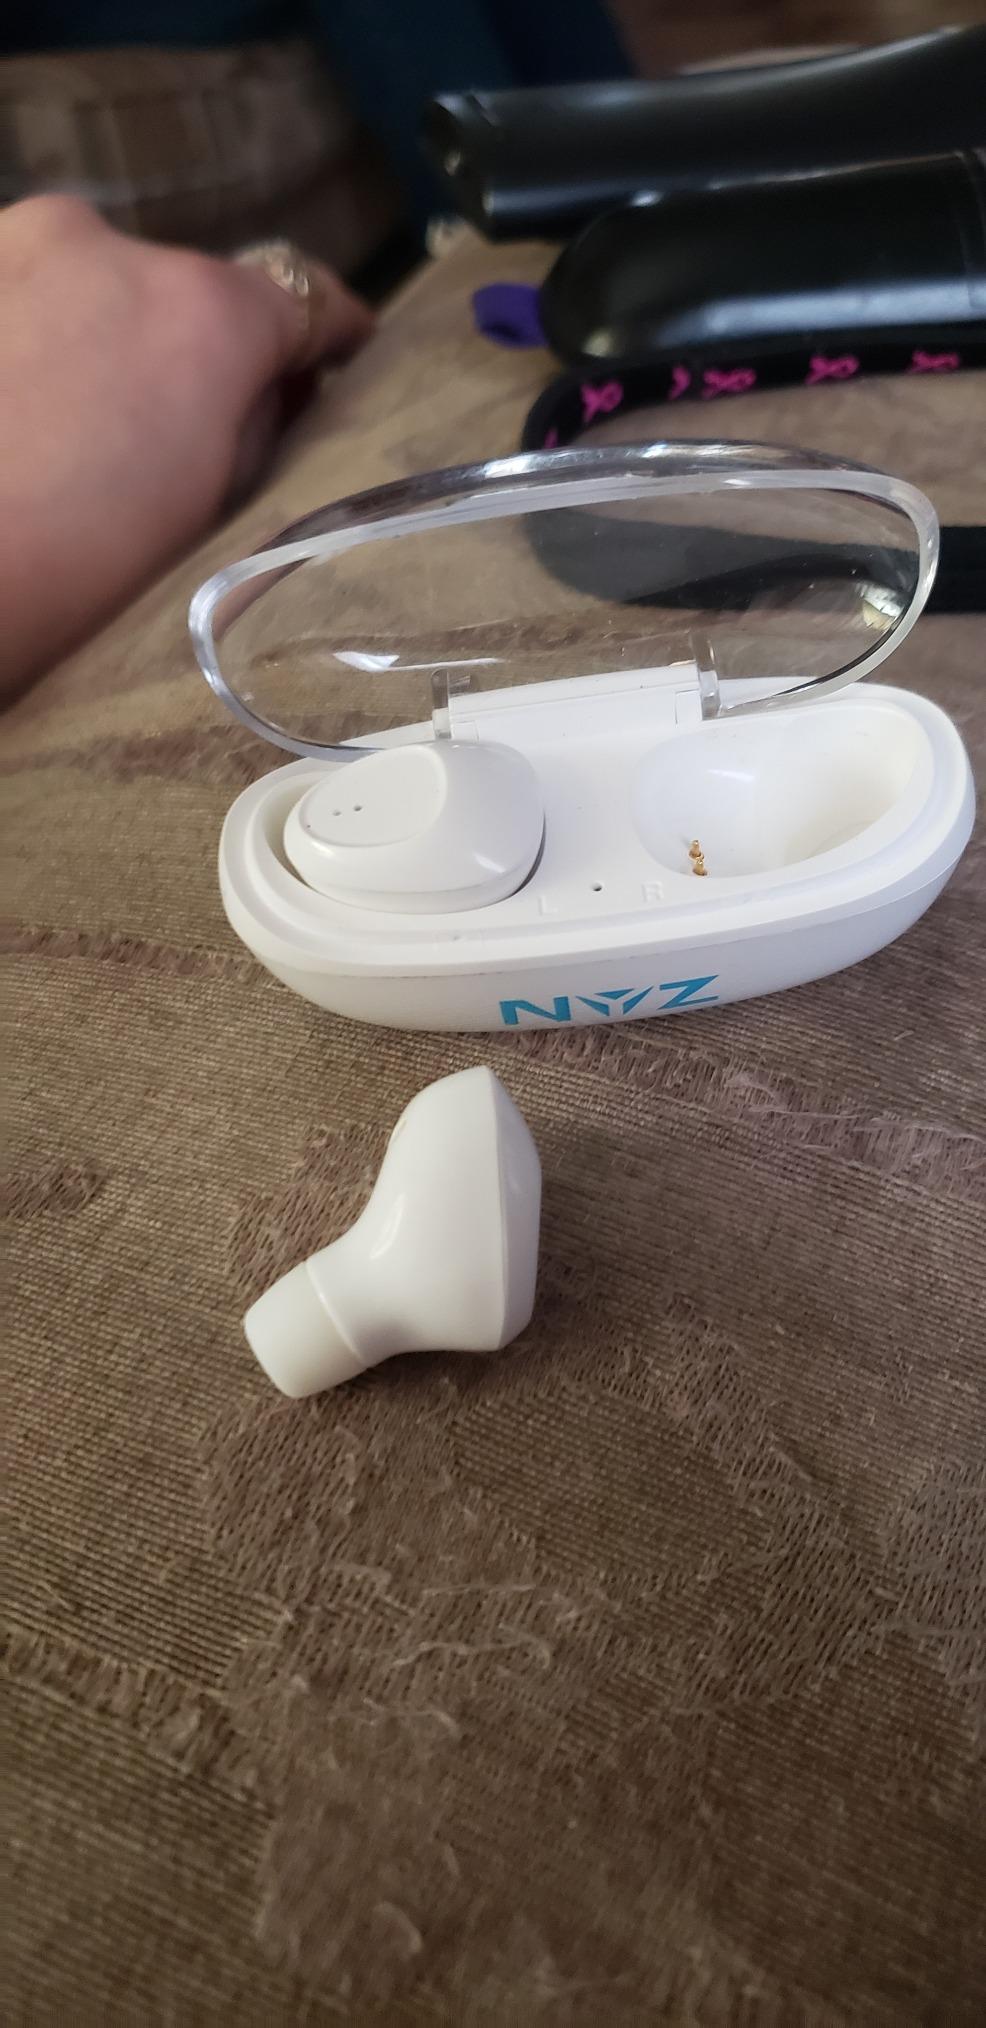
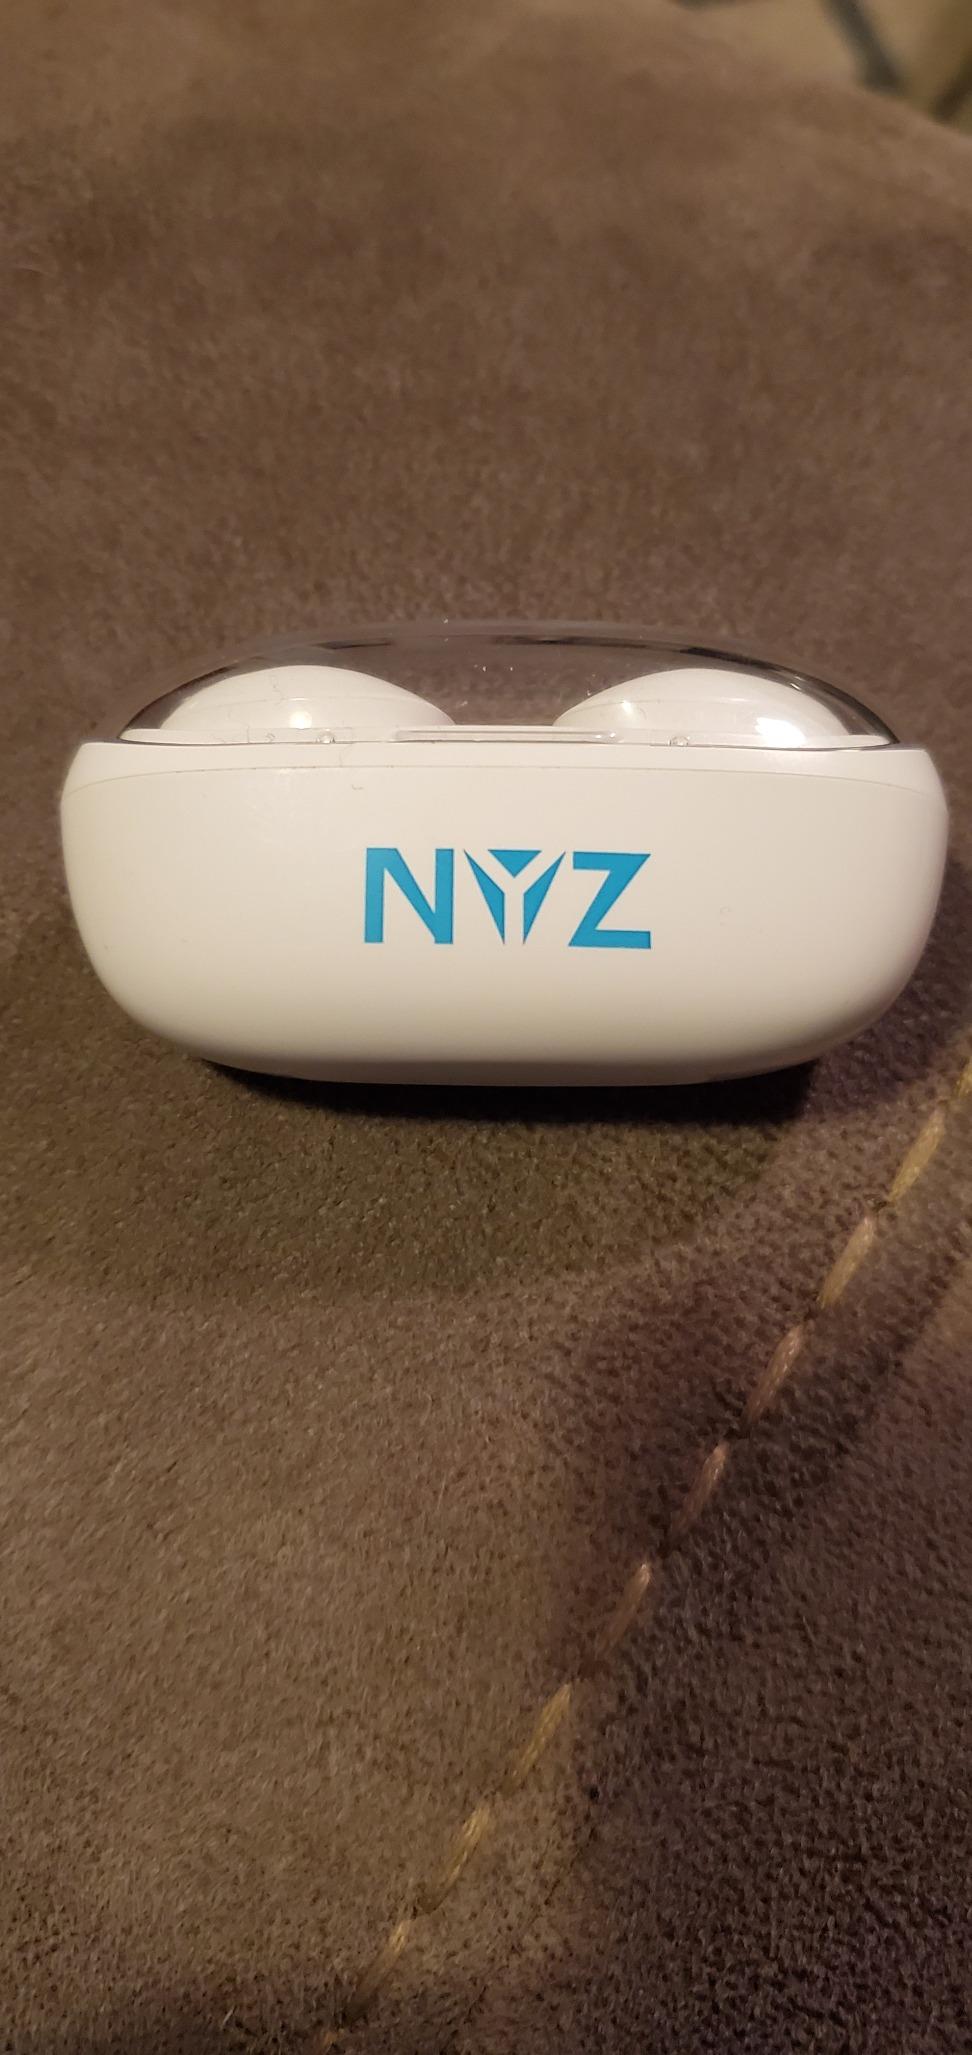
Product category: earbuds
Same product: yes